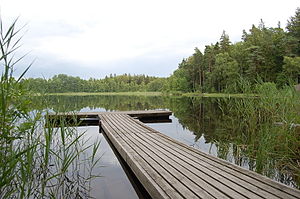
Ryssberget
Udsigt over Grundsjön på toppen af Ryssbergat
Ryssberget er en skovklædt horst, der strækker sig fra Sölvesborg i syd til Jämshög i nord på grænsen mellem Skåne län og Blekinge län i Sverige. Det højeste punkt er 157 m over havets overflade. Med sin bredde på cirka 7 km er Ryssberget et enestående landskab og et populært turistmål. Store dele af Ryssberget er bevokset med bøgeskov og danner overgangen mellem slettelandet i det sydlige og skovene i det nordlige Skåne.